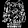
Label: Shirt